European Rugby Champions Cup

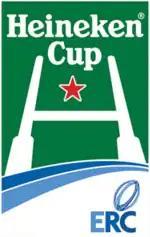
The Heineken Cup logo used until 2013

The Heineken Cup was launched in the summer of 1995 on the initiative of the then Five Nations Committee to provide a new level of professional cross border competition. Twelve sides representing Ireland, Wales, Italy, Romania and France competed in four pools of three with the group winners going directly into the semi-finals. English and Scottish teams did not take part in the inaugural competition. From an inauspicious beginning in Romania, where Toulouse defeated Farul Constanţa 54–10 in front of a small crowd, the competition gathered momentum and crowds grew. Toulouse went on to become the first European cup winners, eventually beating Cardiff in extra time in front of a crowd of 21,800 at Cardiff Arms Park.